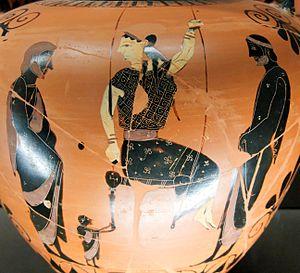
Femme assise sur une balançoire. Face B d'une amphore à col attique à figures noires, vers 525 av. J.-C. Provenance